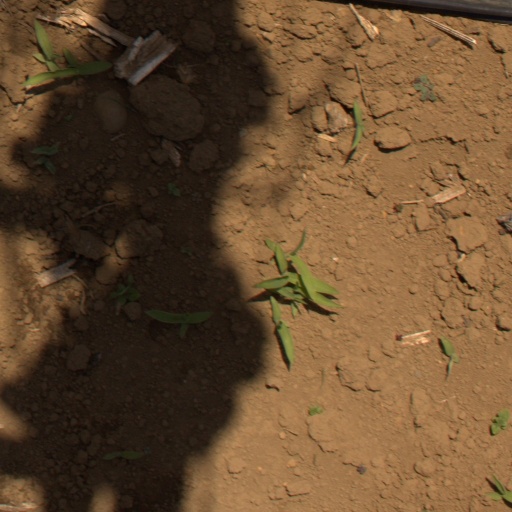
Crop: Jerusalem artichoke